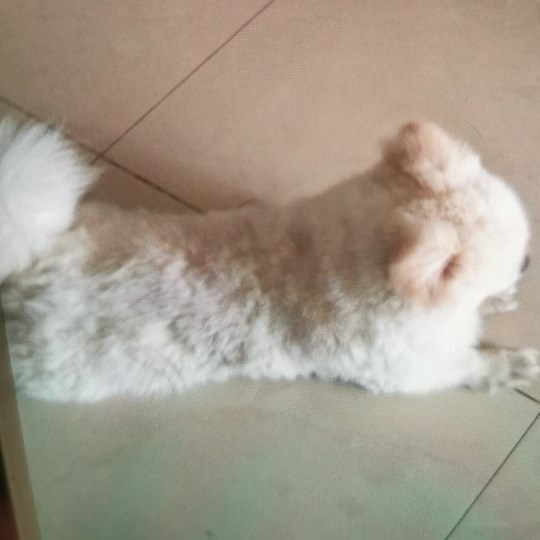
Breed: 1936-n000005-Pomeranian